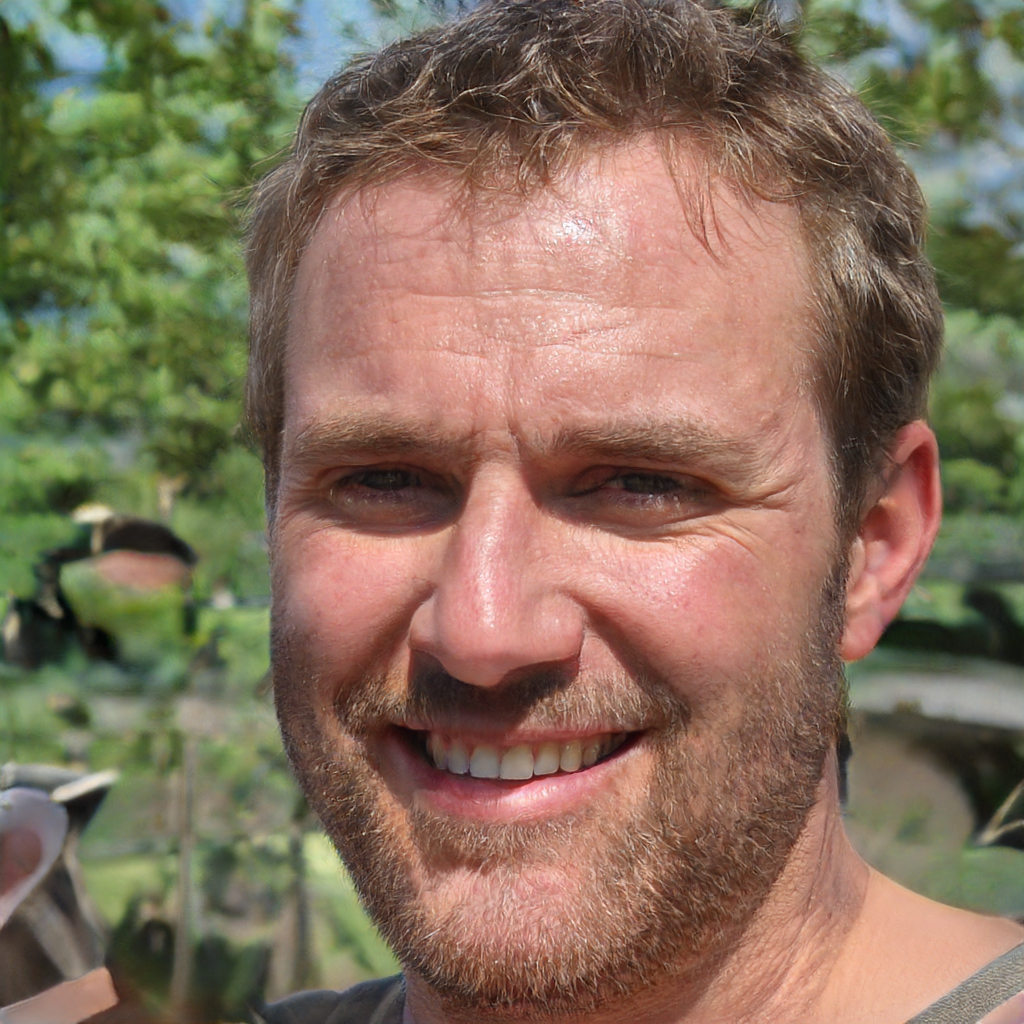
Label: Colored